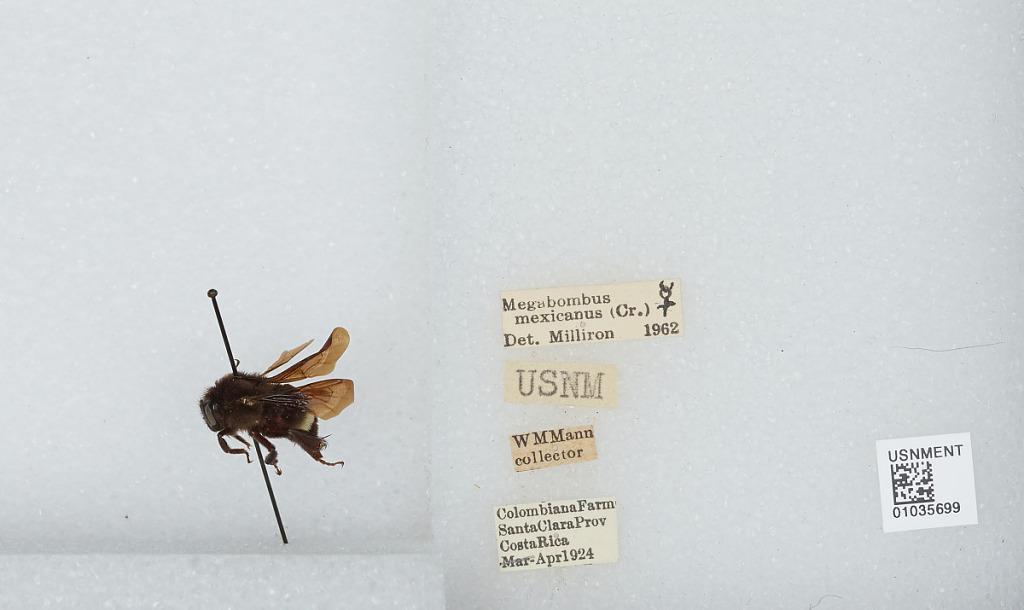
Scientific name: Bombus (Pyrobombus) mixtus Cresson
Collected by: W. Mann
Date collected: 1924-4-1
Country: Costa Rica
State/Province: Alajuela
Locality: Santa Clara, Colombiana Farm
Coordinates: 10.4708, -84.6156
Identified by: Milliron